Basket Creek Cemetery

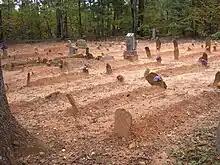
Basket Creek Cemetery, 2012

Basket Creek Cemetery, also known as Basket Creek Baptist Church Cemetery, is a historic African American cemetery founded in 1886 and located on 7829 Capps Ferry Road near Douglasville in Douglas County, Georgia, U.S.. It is a Southern Folk-type of cemetery and still contains traditional grave mounds. It has been listed on the National Register of Historic Places since May 20, 2009, for its contribution to African American heritage.